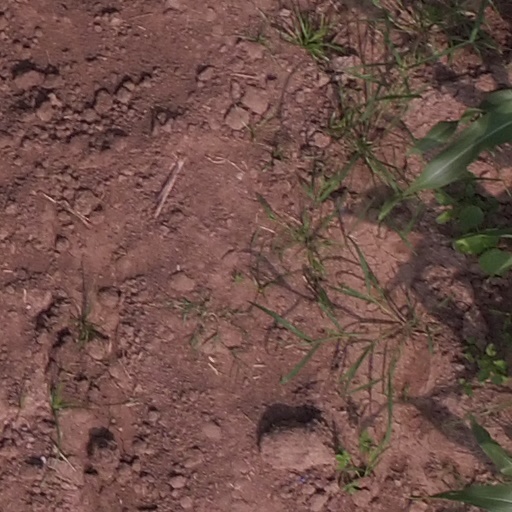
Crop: maize; corn